Chichi to Ran

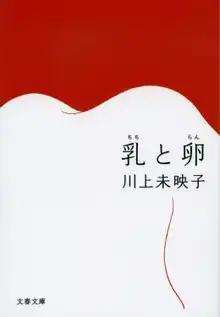
First edition cover (Bungeishunjū, 2008) of the original novel

is a short novel by Mieko Kawakami, published by Bungeishunjū in February 2008. It was awarded the 138th Akutagawa Prize. It is part of a "loosely connected trilogy," including "Heaven" and "All the Lovers in the Night". It has not been translated into English.